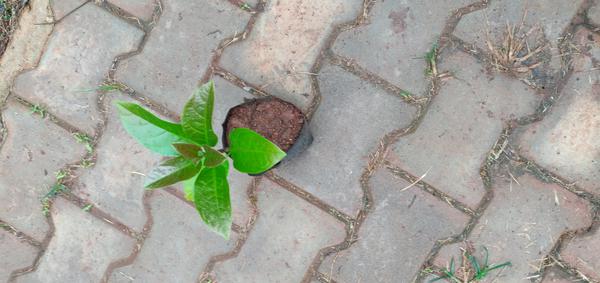
Plant: Avacado